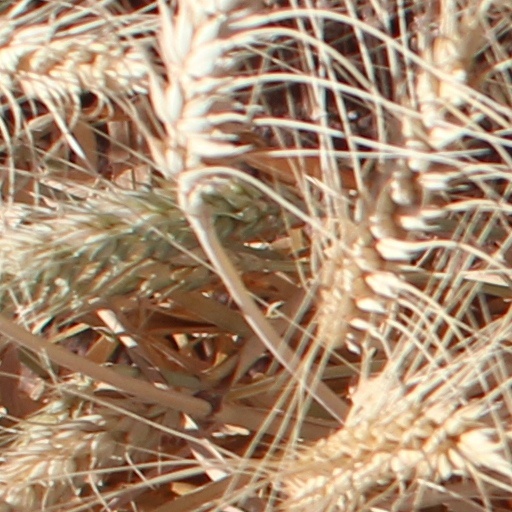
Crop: wheat